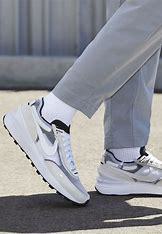
Brand: Nike
Model: Waffle One